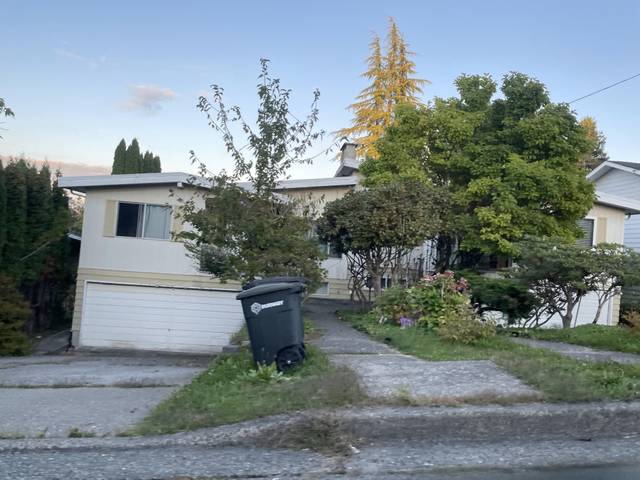
Region: Canada
Coordinates: 49.238, -122.998